New Junction Canal

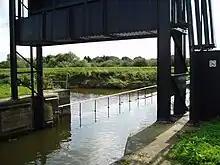
The canal overflowing the Don aqueduct into the river below

It has one lock, five swing or lift bridges and is carried across two aqueducts. At its northern end it crosses the River Went, while at its southern end it crosses the River Don. The River Don aqueduct looks precarious, as the canal regularly overflows the eastern side of the structure, and there only appears to be railings preventing the boats from falling down into the river below. Both ends of the aqueduct are protected by large guillotine gates, which are there to prevent the river overflowing the canal when it is in spate, and flooding the surrounding countryside.